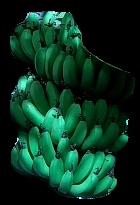
Variety: pachbale
Grade: grade1